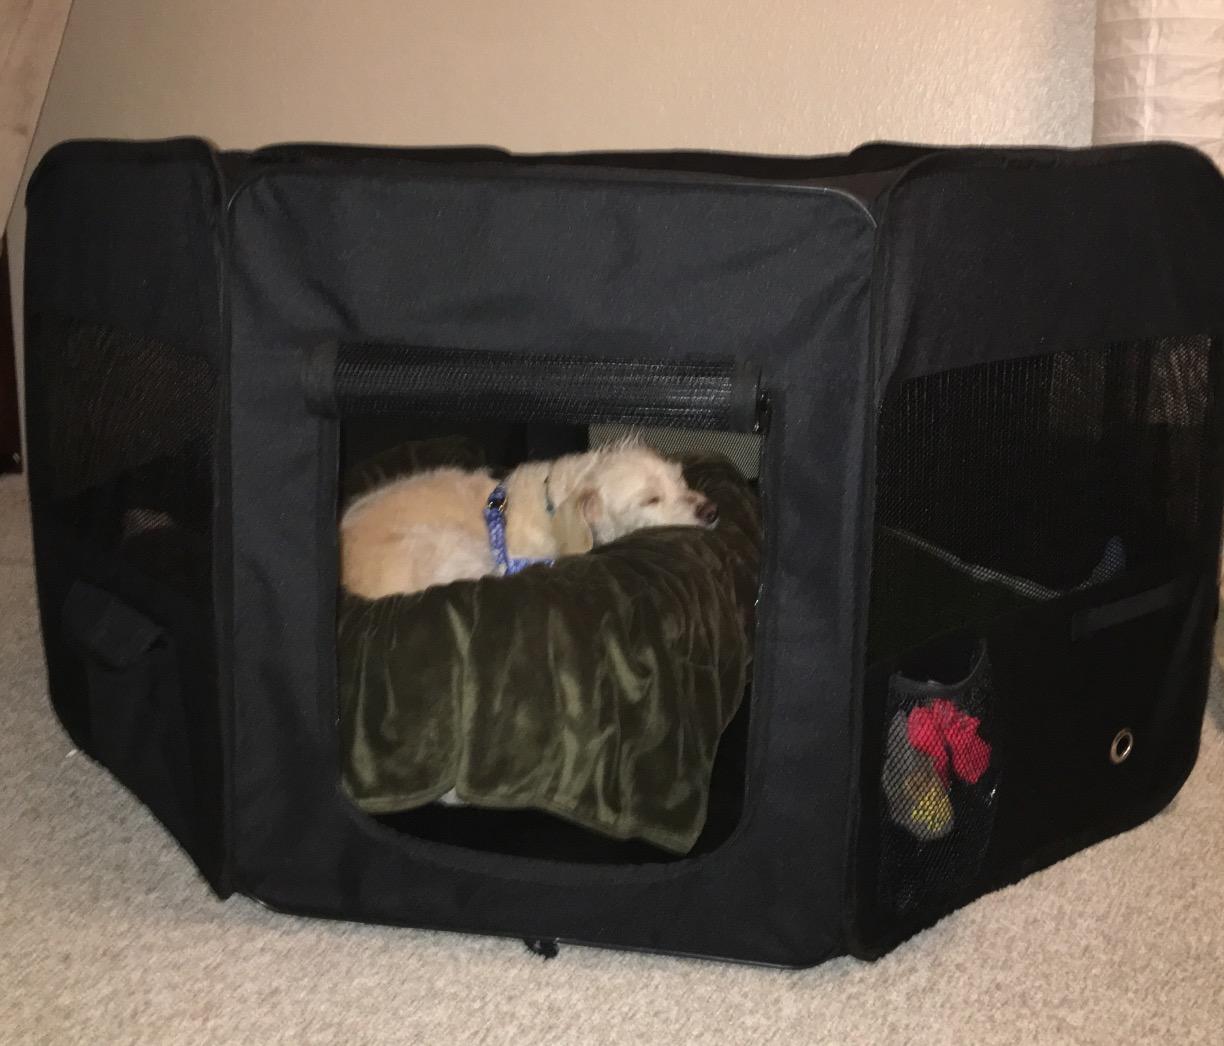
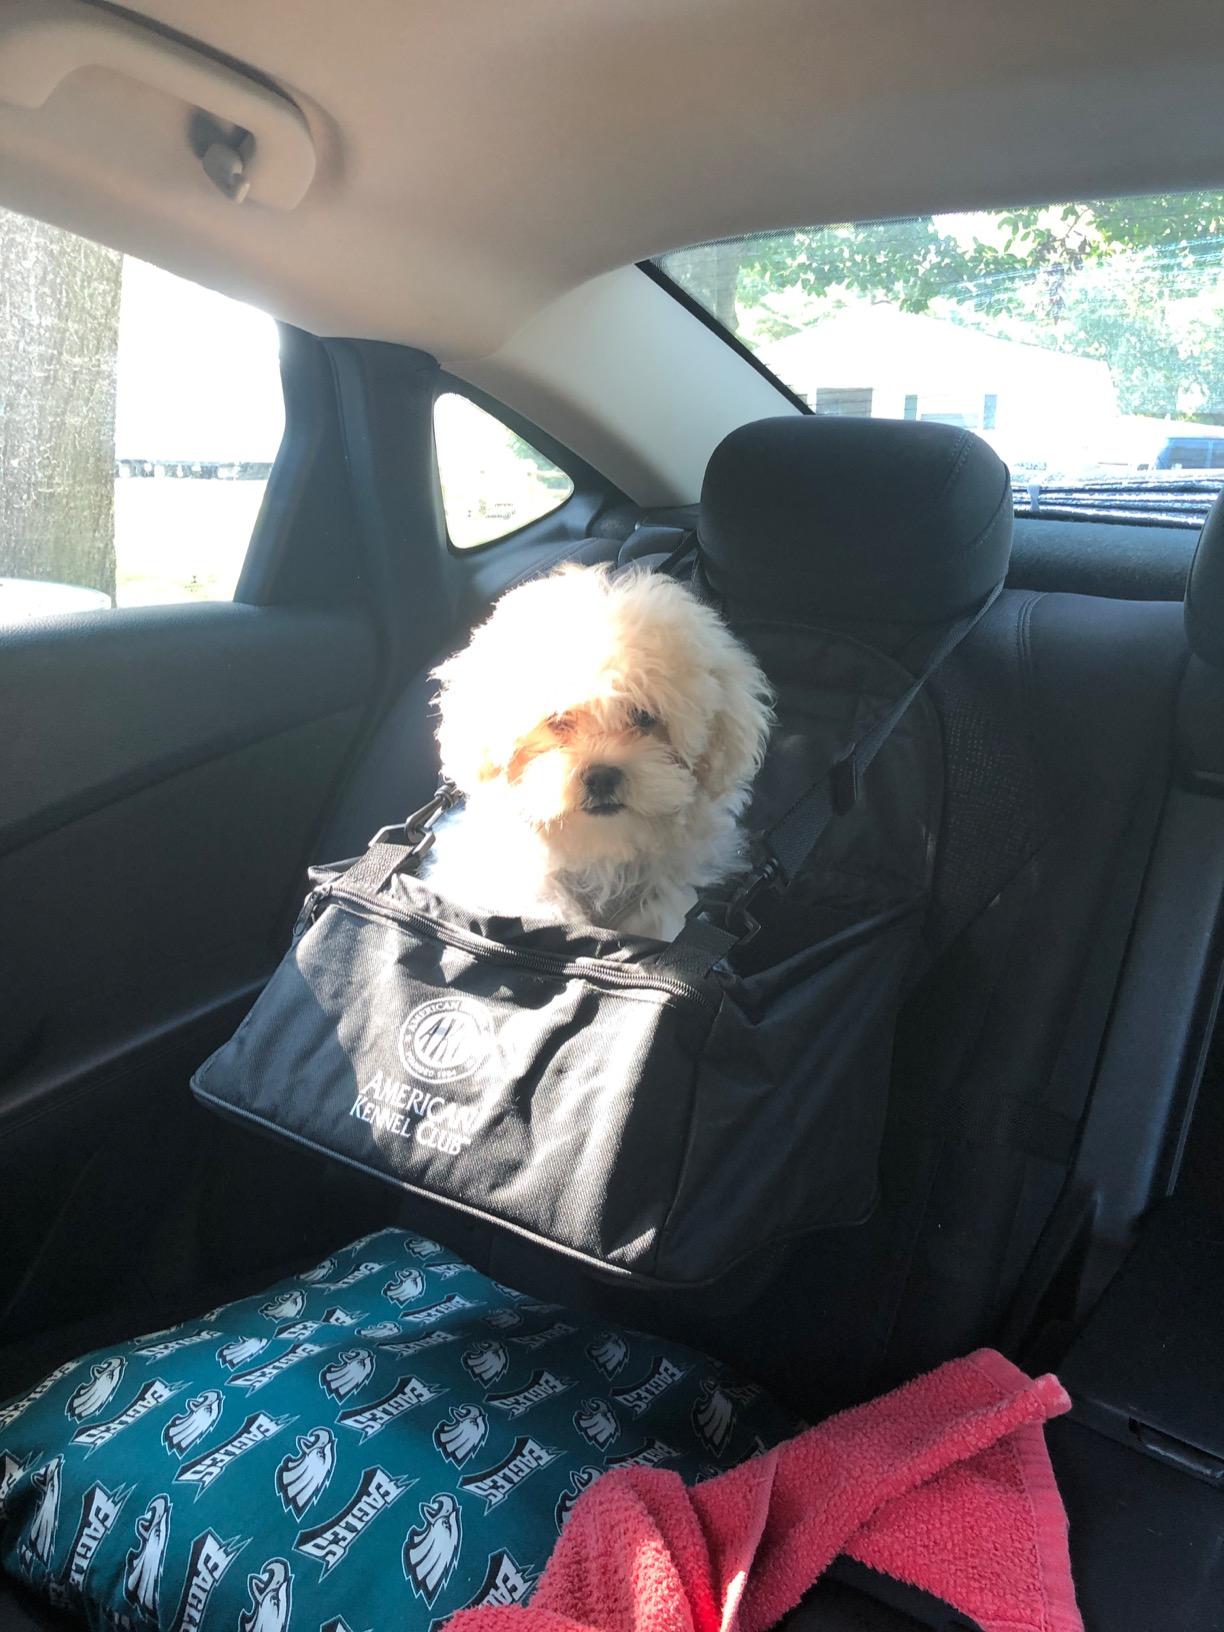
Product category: items_kennel
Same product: no